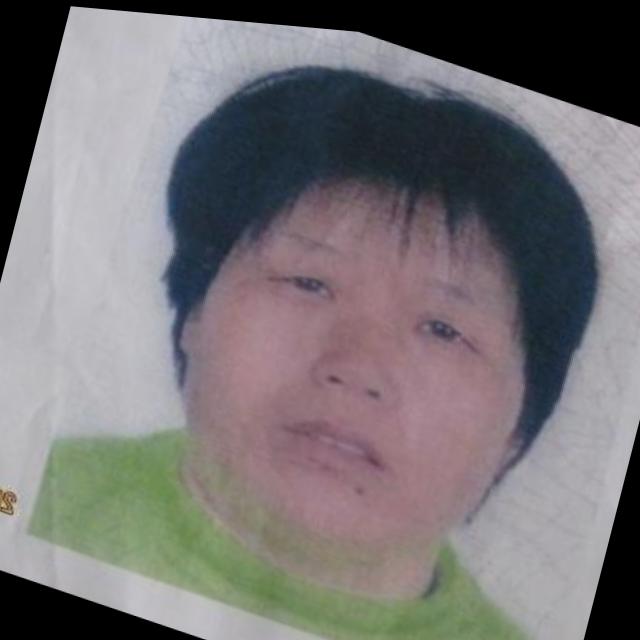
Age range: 45-64